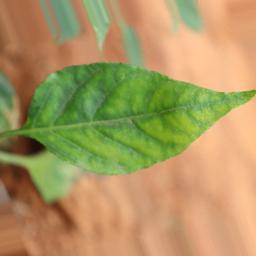
Label: healthy